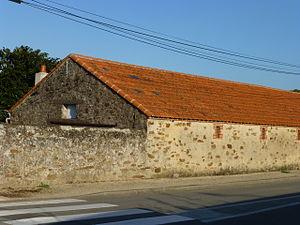
Chéméré, maison rue du Brigandin
Chéméré est une ancienne commune de l'Ouest de la France, située dans le département de la Loire-Atlantique, en région Pays de la Loire, devenue le 1ᵉʳ janvier 2016, une commune déléguée de la commune nouvelle de Chaumes-en-Retz à la suite de sa fusion avec sa voisine Arthon-en-Retz.